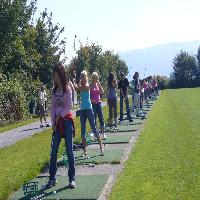
Weather: sun or clear